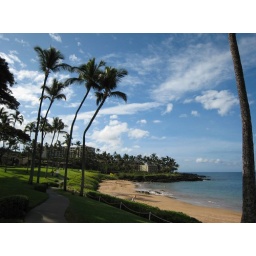
On my run one morning in Wailea, Maui on the beach front walking path.